Bertha Drechsler Adamson

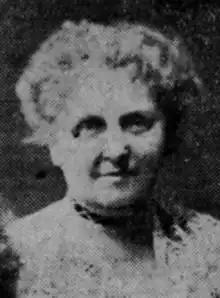
Bertha Drechsler Adamson, from a 1924 obituary

Bertha Drechsler Adamson (25 March 1849 – 12 May 1924) was a Scottish-born Canadian violinist, educator and conductor.